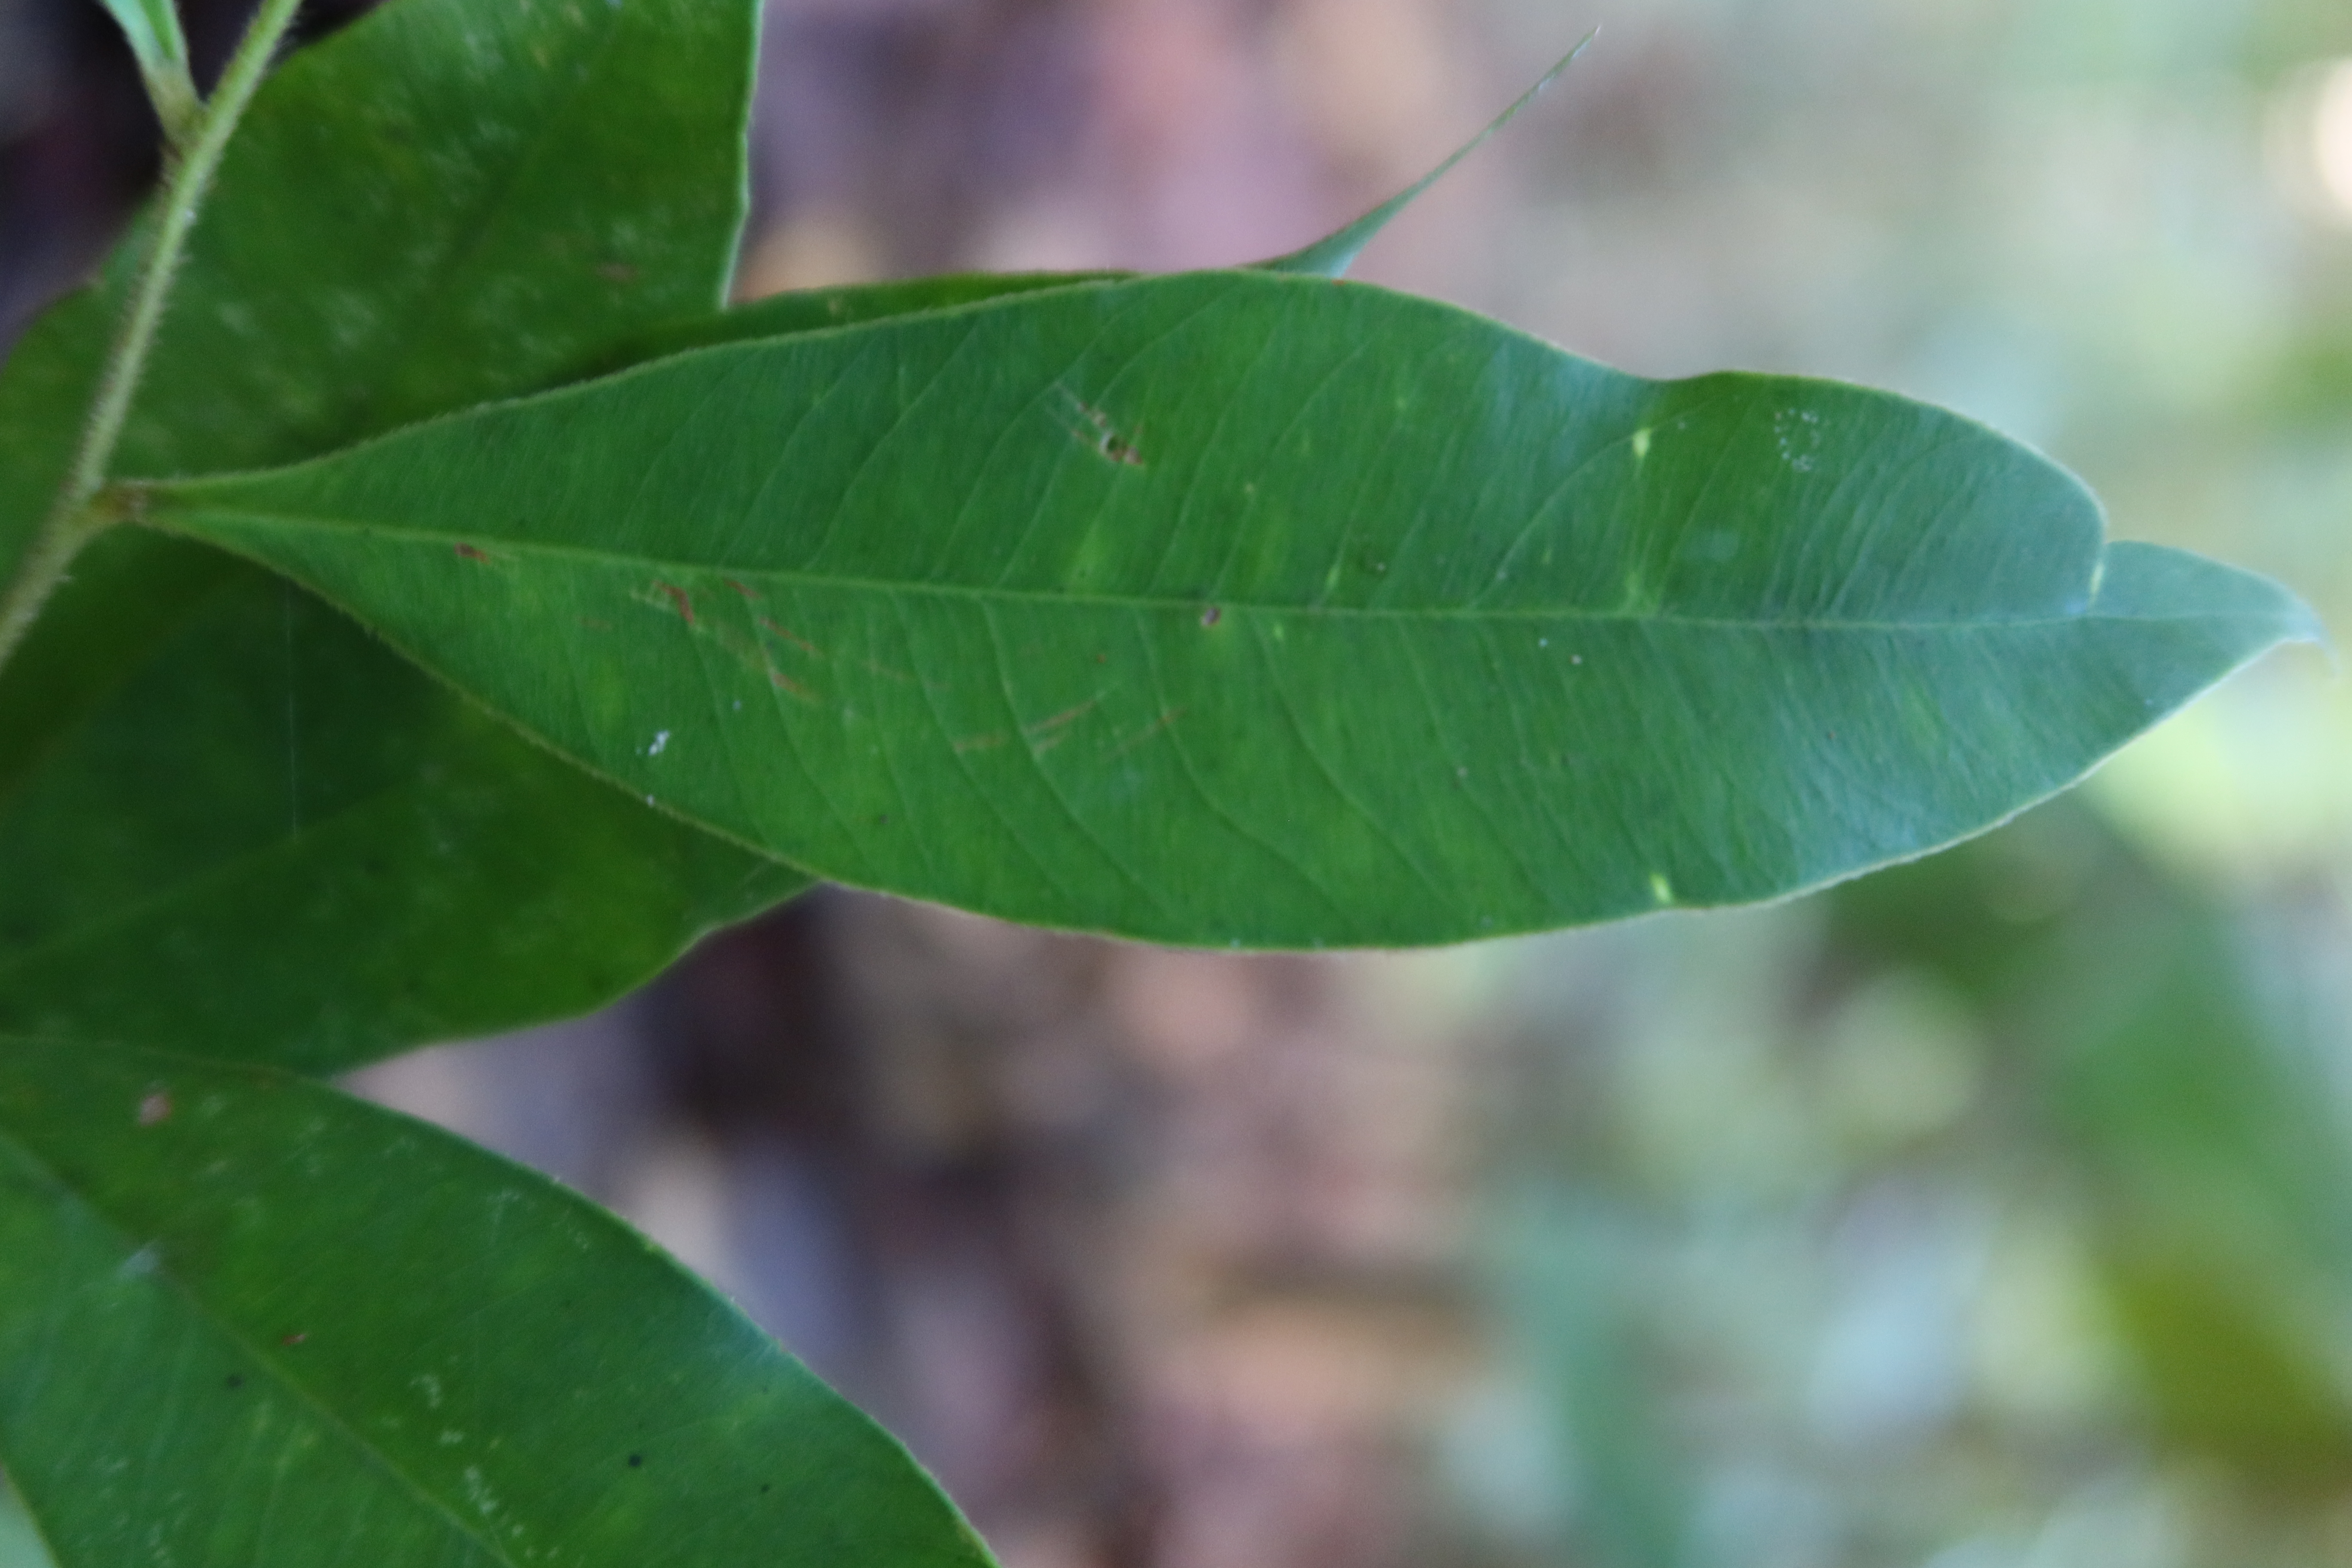
Label: Mosaic Viruses